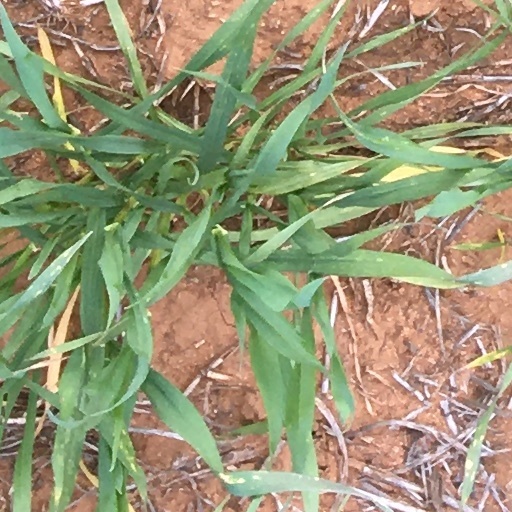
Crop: wheat